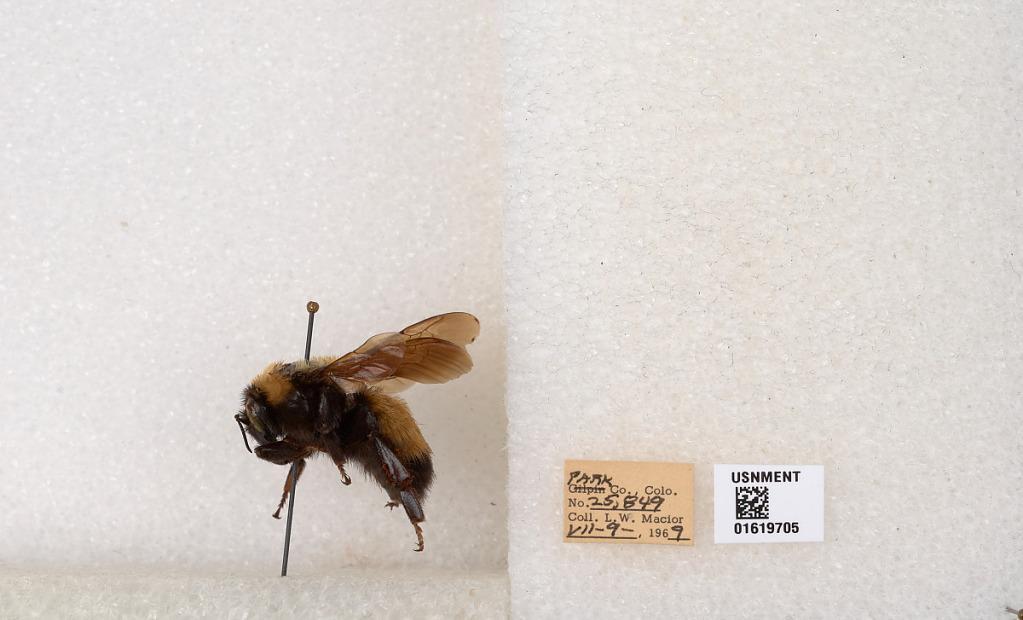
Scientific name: Bombus (Bombus) nevadensis Cresson